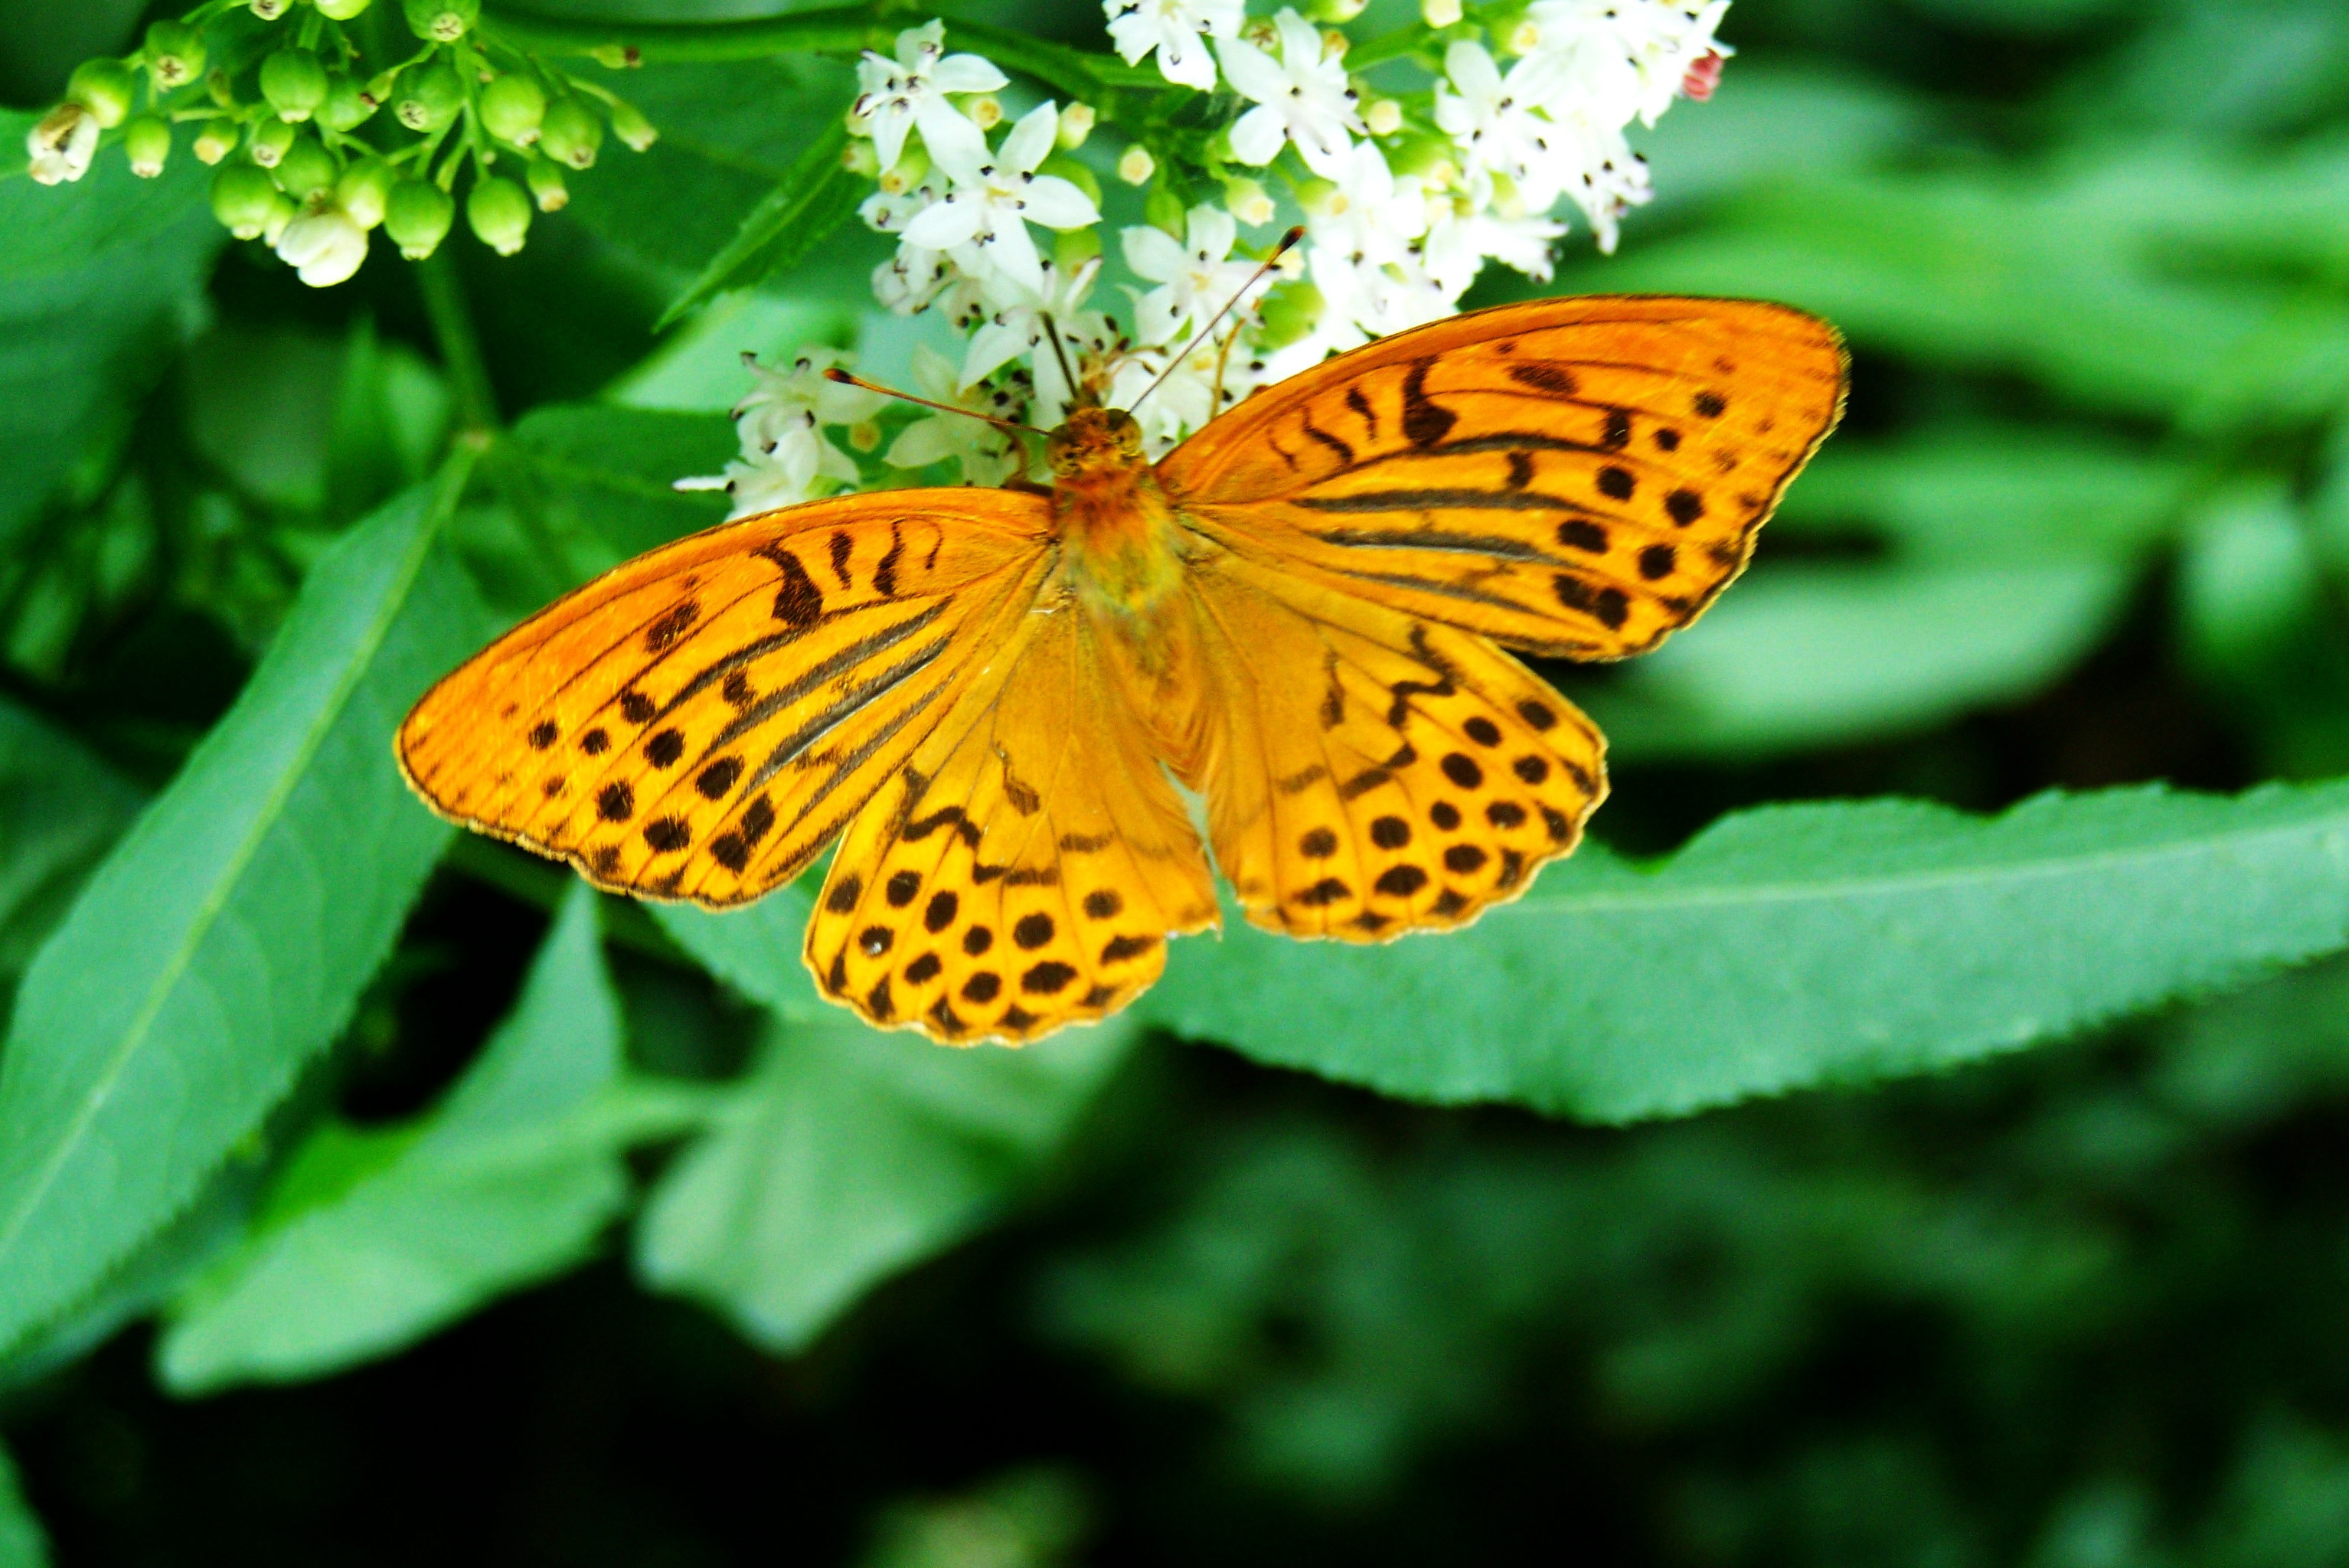
nature, plant, leaf, flower, petal, insect, botany, butterfly, yellow, flora, fauna, invertebrate, nectar, pieridae, macro photography, arthropod, pearl moth, pollinator, moths and butterflies, lycaenid, brush footed butterfly, colias